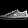
Label: Sneaker